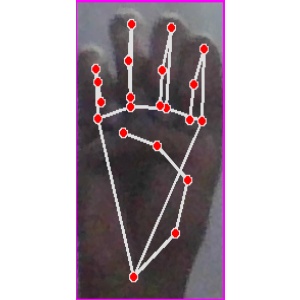
अक्षर: म